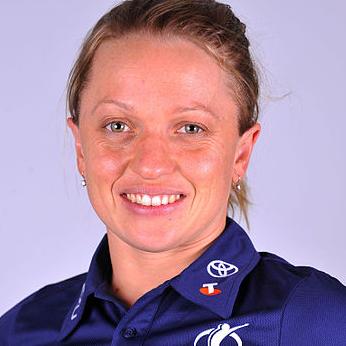
Age: 33